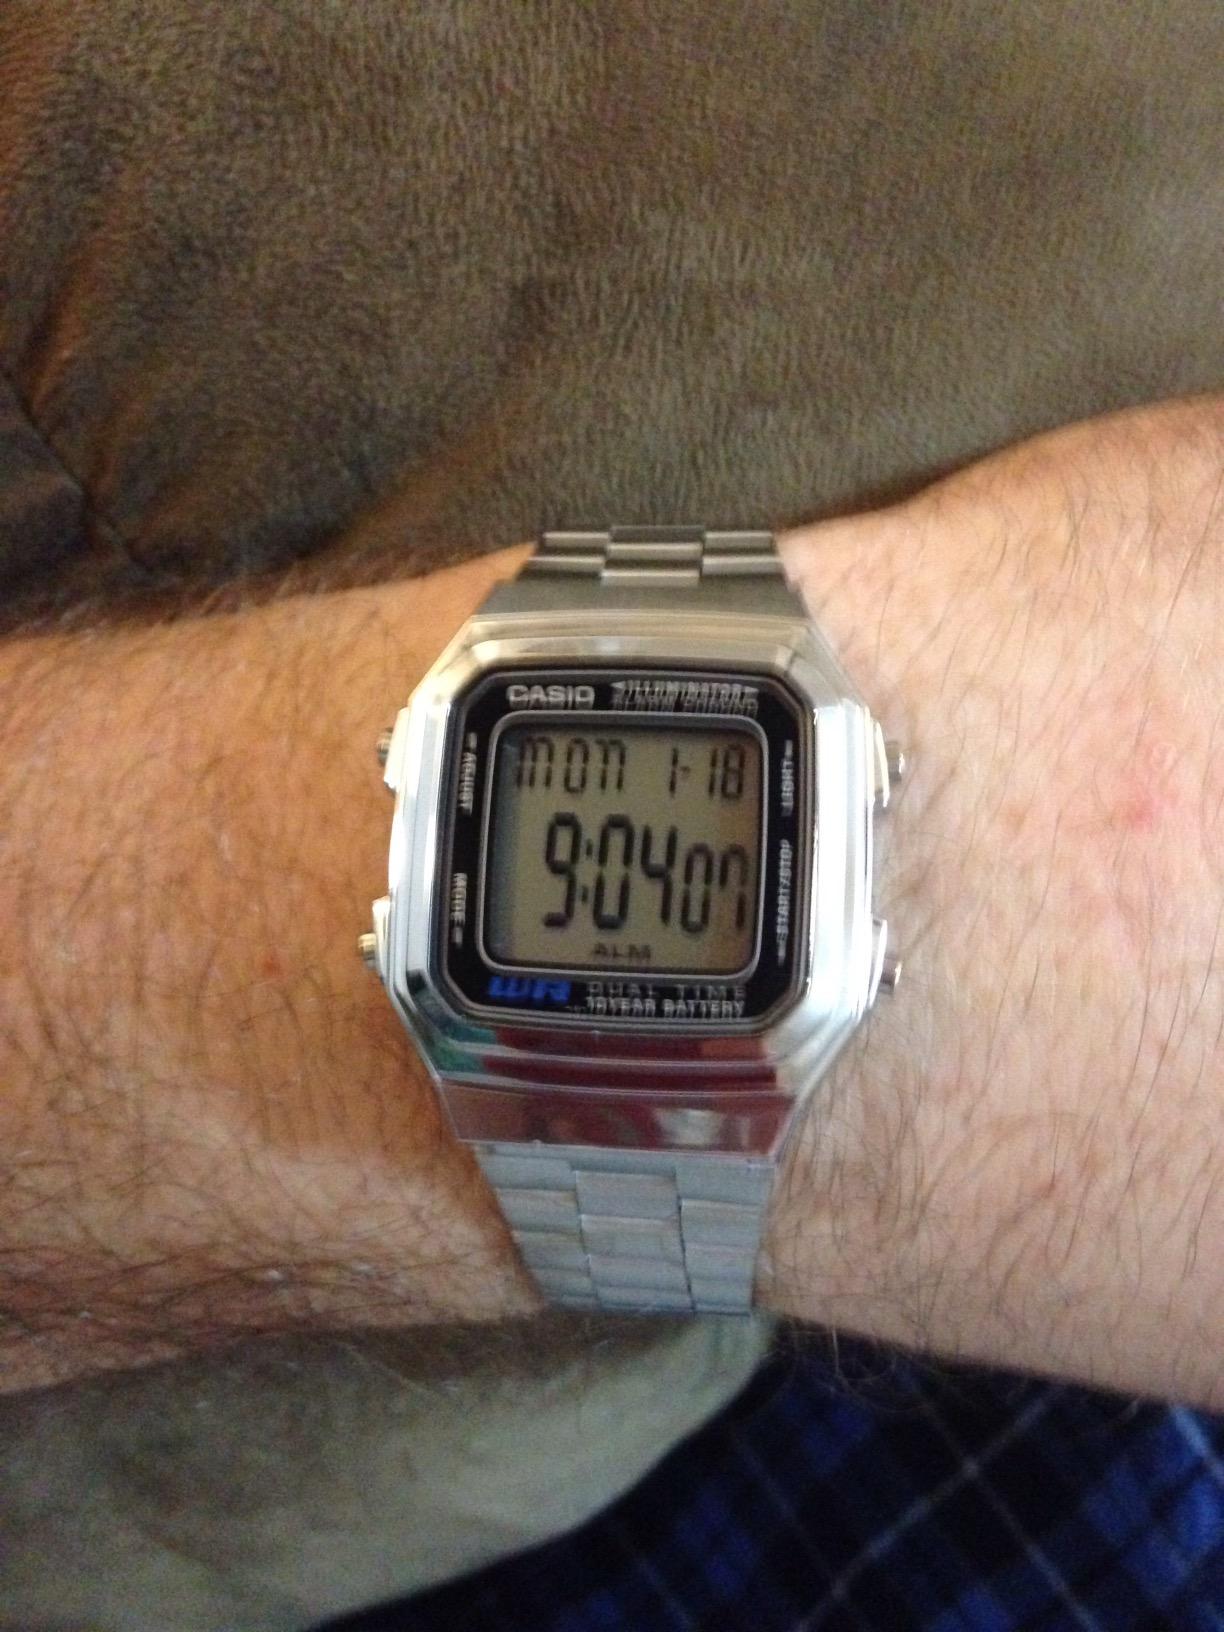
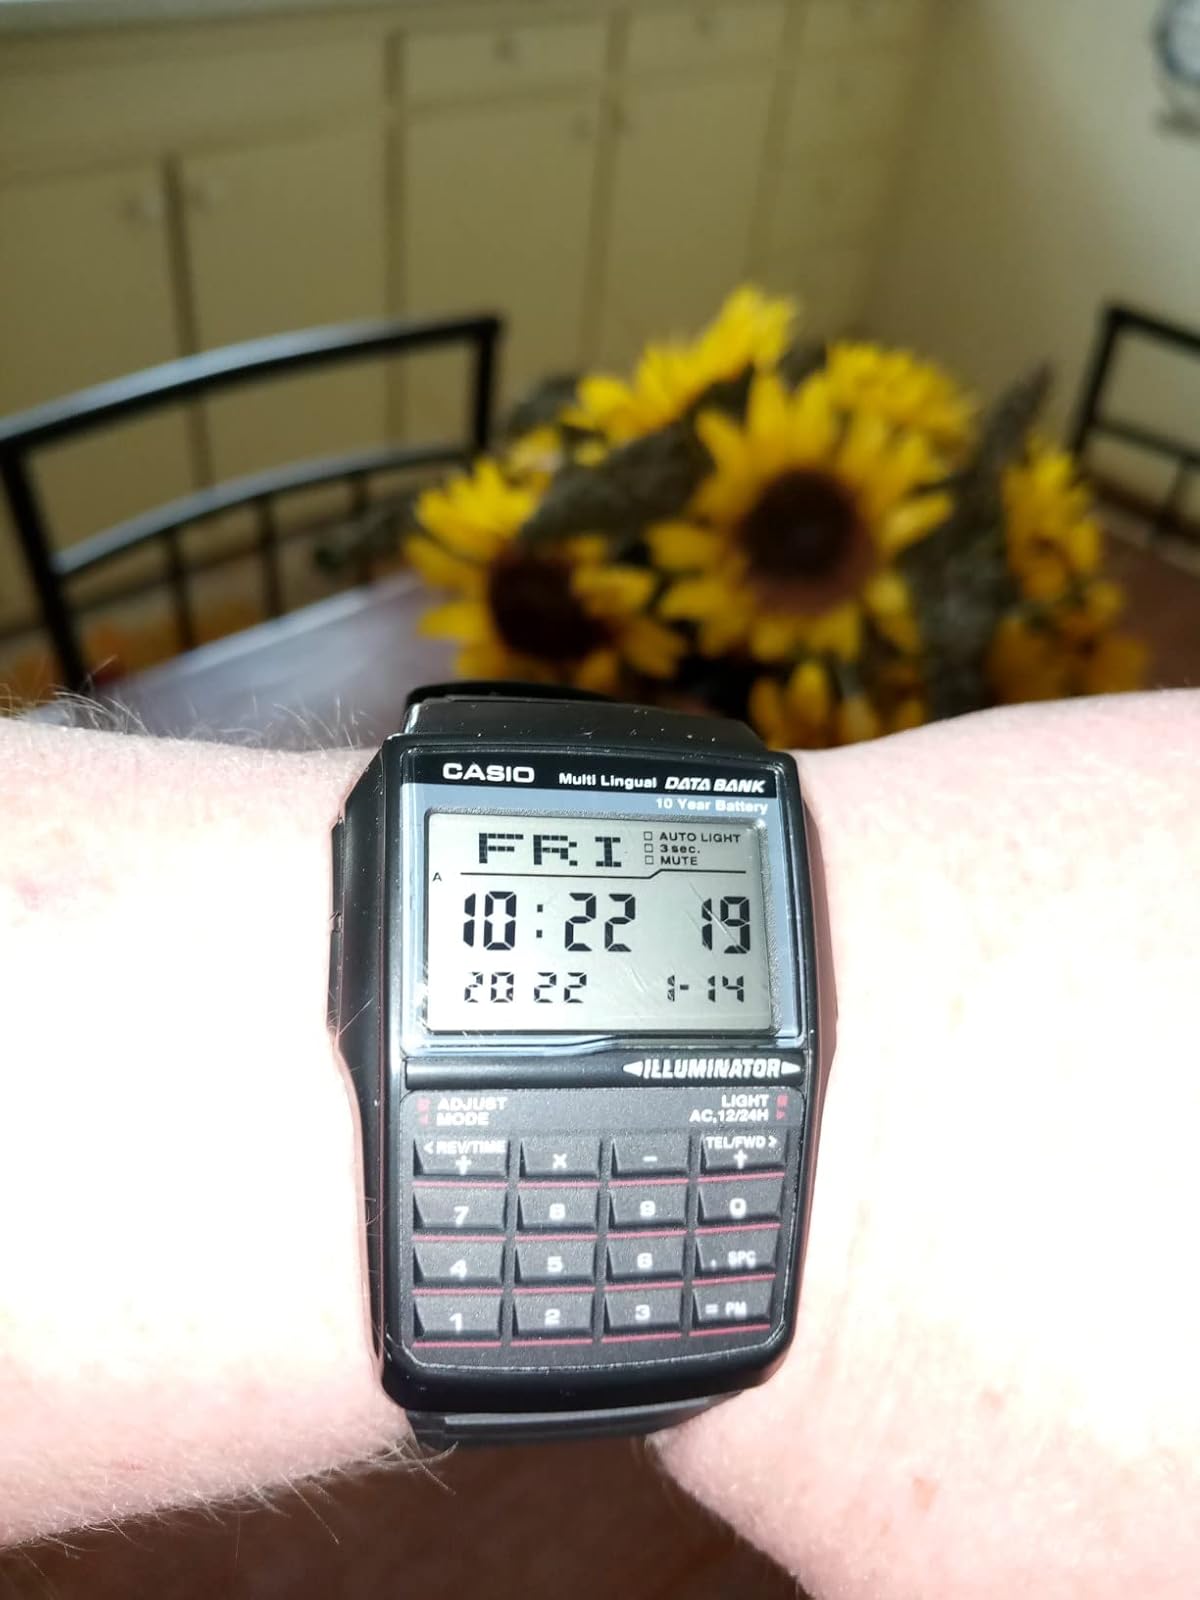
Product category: accessories_watch
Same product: no